Church of Scientology

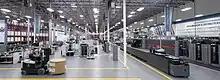
Print and distribution center, California

"Bridge Publications, Inc." (incorporated 1981 in California) is the publisher for Scientology books and magazines in the United States, and "New Era Publications International, Aps" is the publisher in Europe.